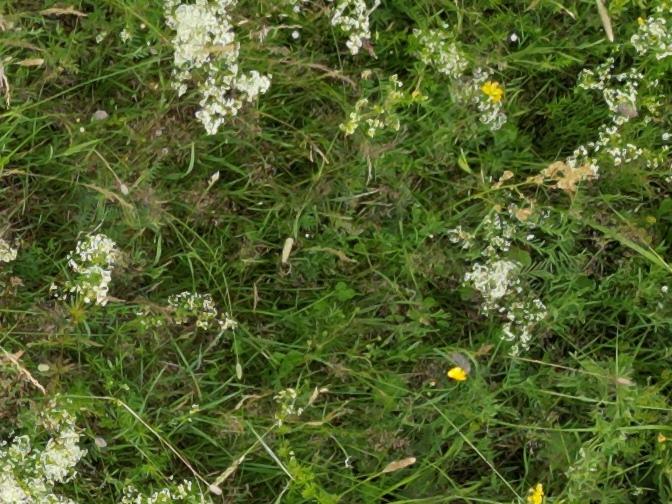
Flowers visible: yarrow flowers, yarrow flowers, yarrow flowers, yarrow flowers, yarrow flowers, yarrow flowers